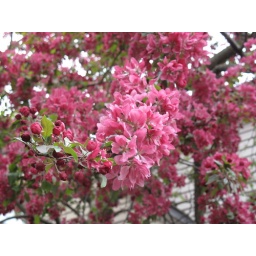
our neighbours tree hangs over the fence